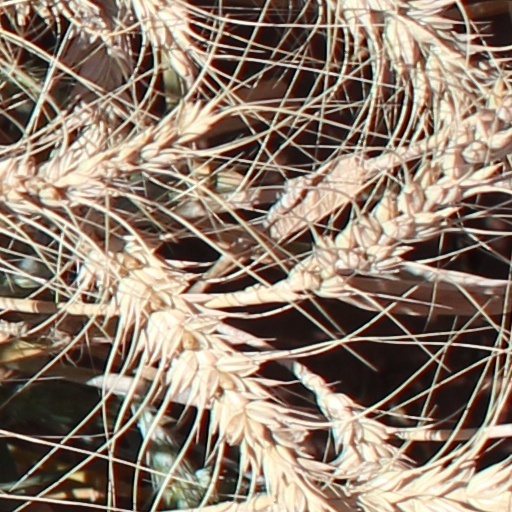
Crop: wheat